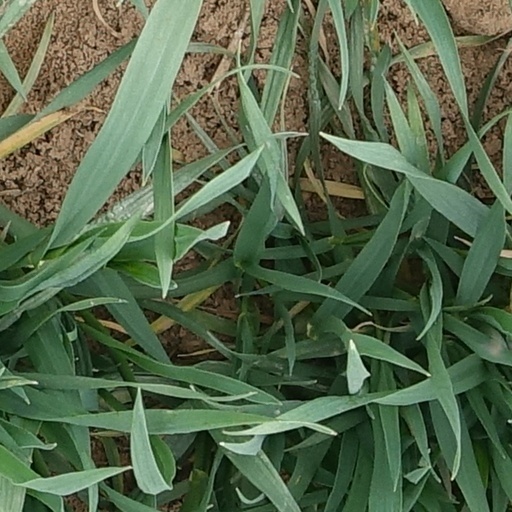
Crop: wheat